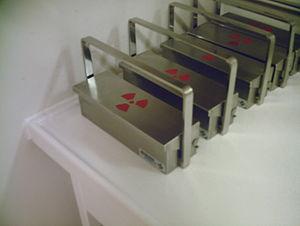
Conteneur plombé, permettant le transport des seringues de technétium 99m dans les services de médecine nucléaire avant injection pour tomographie par émissions monophotoniques.
La radioprotection est l'ensemble des mesures prises pour assurer la protection de l'homme et de son environnement contre les effets néfastes des rayonnements ionisants.
Le technétium 99m, noté ⁹⁹ᵐTc, est un isomère nucléaire de l'isotope du technétium dont le nombre de masse est égal à 99. Il est utilisé en médecine nucléaire pour effectuer de nombreux diagnostics.